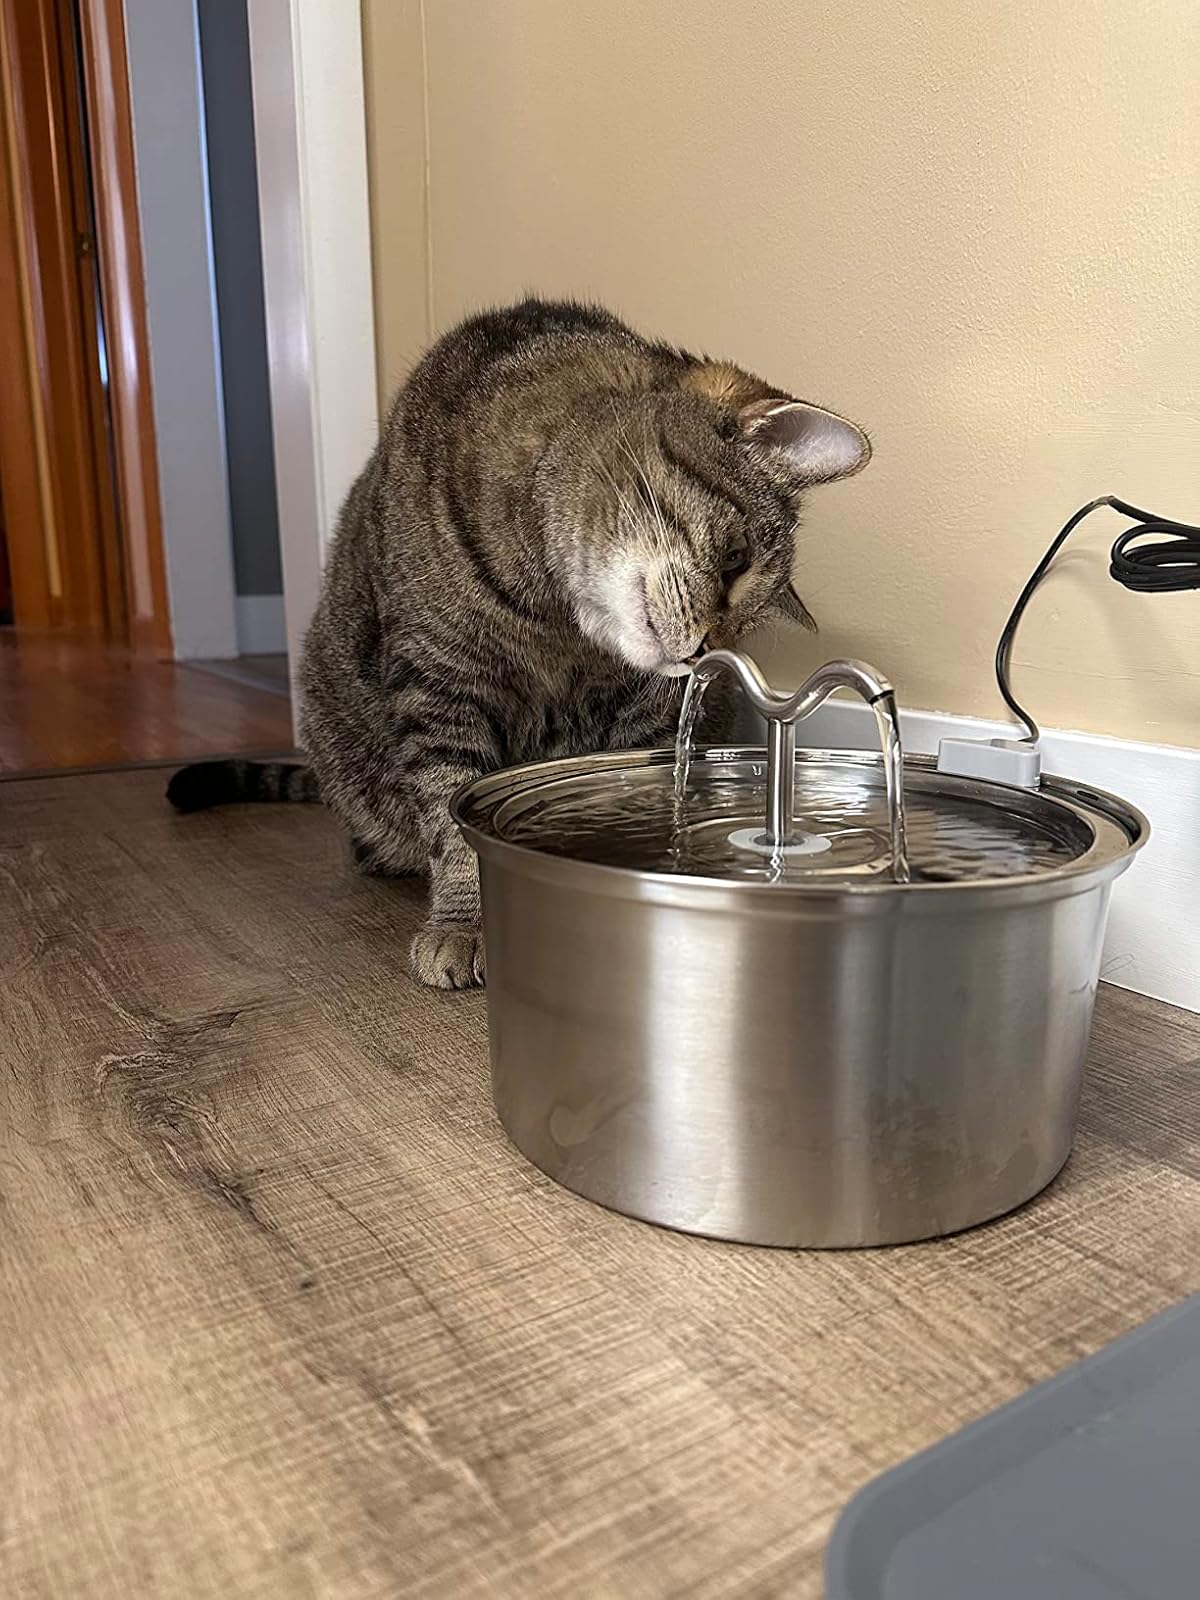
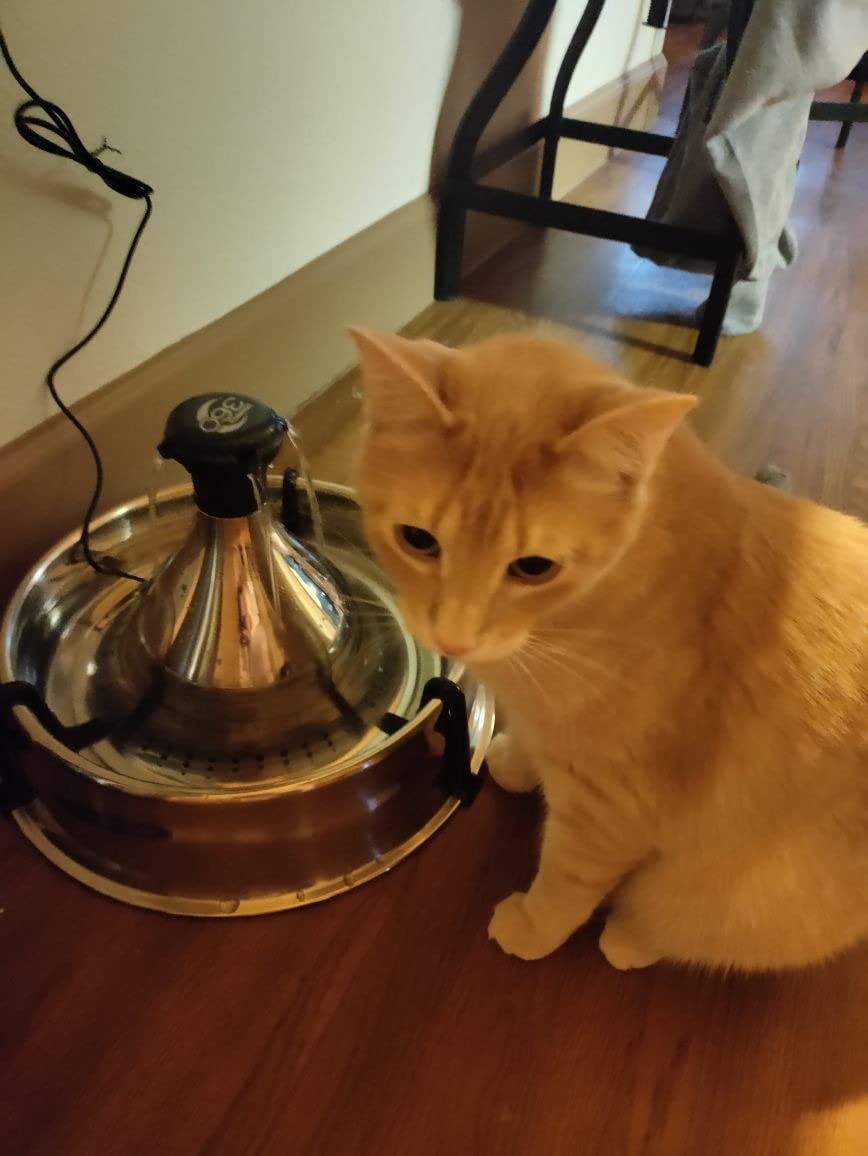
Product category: items_bowl
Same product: no